Expansion of Macedonia under Philip II

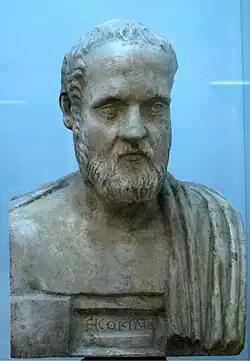
Bust of Isocrates; plaster cast in the Pushkin Museum of the bust formerly at Villa Albani, Rome

In response, the Phocians, under the leadership of Philomelos, seized Delphi (which was situated within the boundaries of Phocis), and asserted the ancient claim of Phocis to the presidency of the Amphictyonic League, intending to annul the judgment against themselves. There seems to have been some sympathy in Greece for the Phocians, since other states could see that "the Thebans ... had used the Amphictyony to pursue petty and destructive vendettas". The Phocians were supported by Athens (perennial enemies of Thebes) and unsurprisingly Sparta, who hoped to see their own fine wiped out when the Phocians seized Delphi. However, Philomelos plundered the treasury of Apollo to pay for mercenaries, thus raising a powerful army, but drastically altering the opinion of the other Greek states. In winter 356/355 BC, a "sacred war" was declared against the Phocians by the Amphictyonic council, with the Thebans being the major protagonists. The war started relatively well for the Phocians, but a severe defeat was inflicted on the Phocians at Neon by the Thebans in either 355 or 354 BC, and Philomelos was killed. Undeterred, Onomarchus took over the Phocian effort, and raised new mercenaries to carry on the fight.